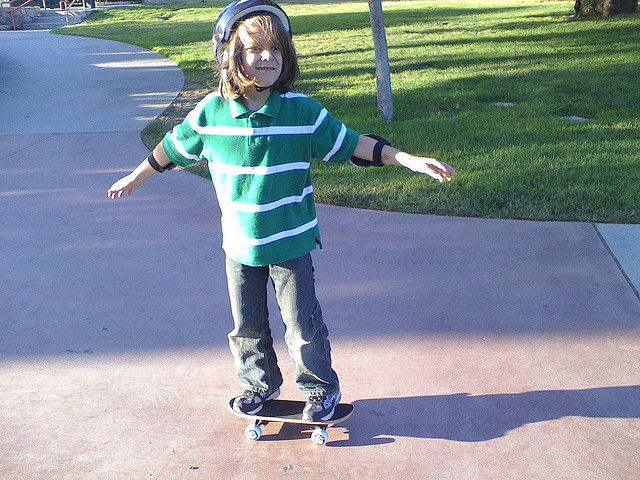
user: Given an image and a question. Answer the question in a short answer. Question: What is on the kid's elbows? Short Answer:
assistant: pad